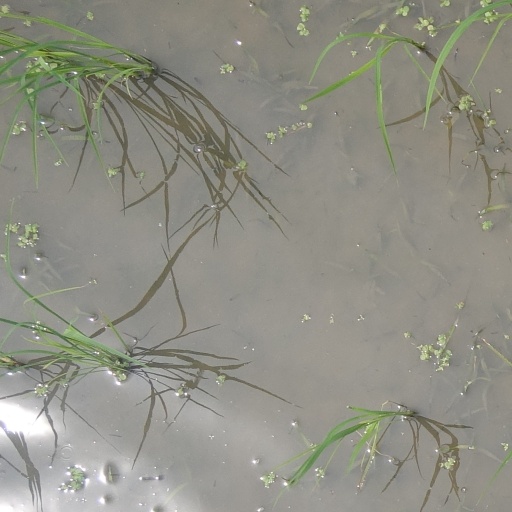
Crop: rice